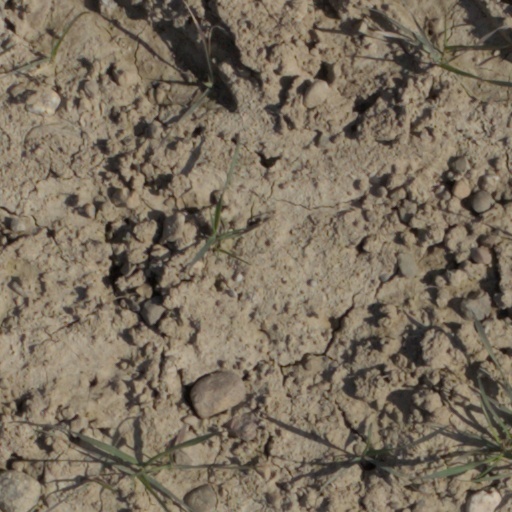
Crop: wheat